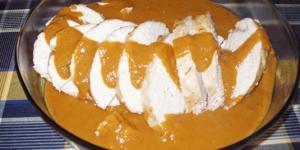
pavo en salsa de cebolla